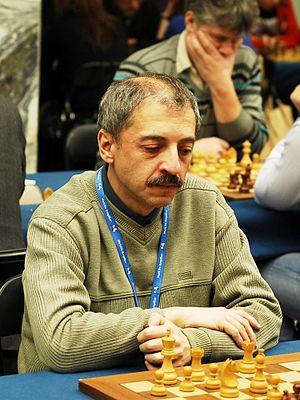
Eduardas Rozentalis est un joueur d'échecs lituanien, grand maître international depuis 1991 et champion de Lituanie en 2002.